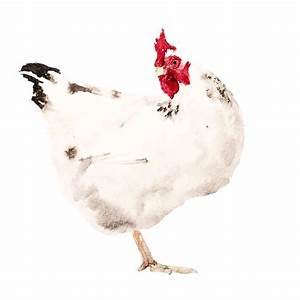
Label: chicken